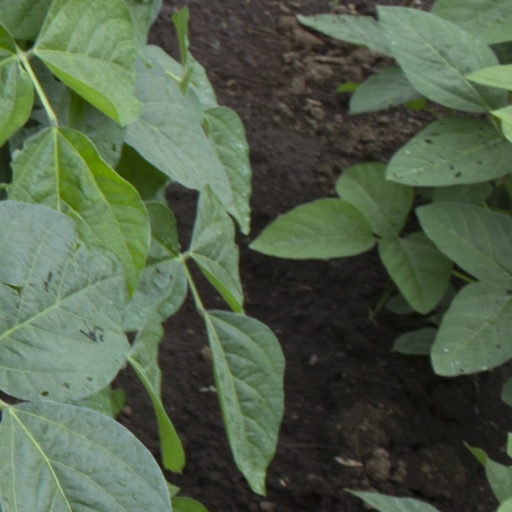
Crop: soybean